Alexander Hamilton

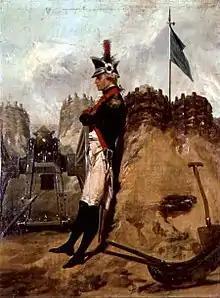
"Alexander Hamilton in the Uniform of the New York Artillery", a portrait by Alonzo Chappel

In 1775, following the outbreak of the Revolutionary War with the Battles of Lexington and Concord, Hamilton and other King's College students joined a New York volunteer militia company, the Corsicans, whose name reflected the Corsican Republic that was suppressed six years earlier and which young American patriots regarded as a political model to be emulated.